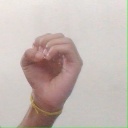
अक्षर: ऊ